Norwegian cuisine

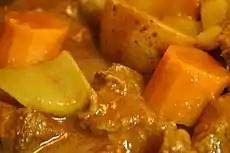
Lobscouse

Lapskaus – stew: A stew consisting of cooked meat and various vegetables like potatoes, carrots, swede and onion. Lobscouse is often served with flatbrød.